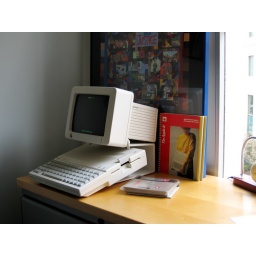
sitting in the office as a text terminal to Mac OS X